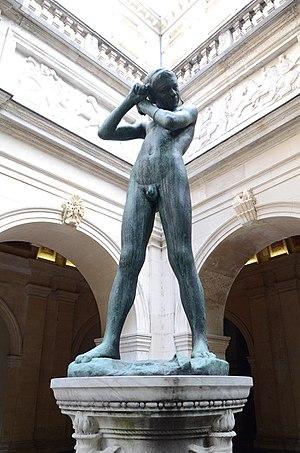
Jeune athlète, Jean Larrivé (Lyon 1875
Le jardin du palais Saint-Pierre est un jardin municipal lyonnais situé dans l'enceinte du musée des Beaux-Arts de Lyon. Il s'inscrit dans un rectangle délimité par les arcades de l'ancien cloître de l’abbaye bénédictine. De style régulier, il se compose de parterres de pelouse en demi-lunes ou rectangulaires, ponctués de végétation et de différentes sculptures. Il est situé en plein centre-ville sur la presqu'île. Comme le musée des Beaux-Arts, le jardin est ouvert tous les jours, sauf les mardis et jours fériés, de 10 h à 18 h, le vendredi de 10 h 30 à 18 h.
Jean-Baptiste Larrivé, né le 28 décembre 1875 à Lyon et mort dans la même ville le 20 mars 1928, est un sculpteur français, lauréat du prix de Rome en 1904.